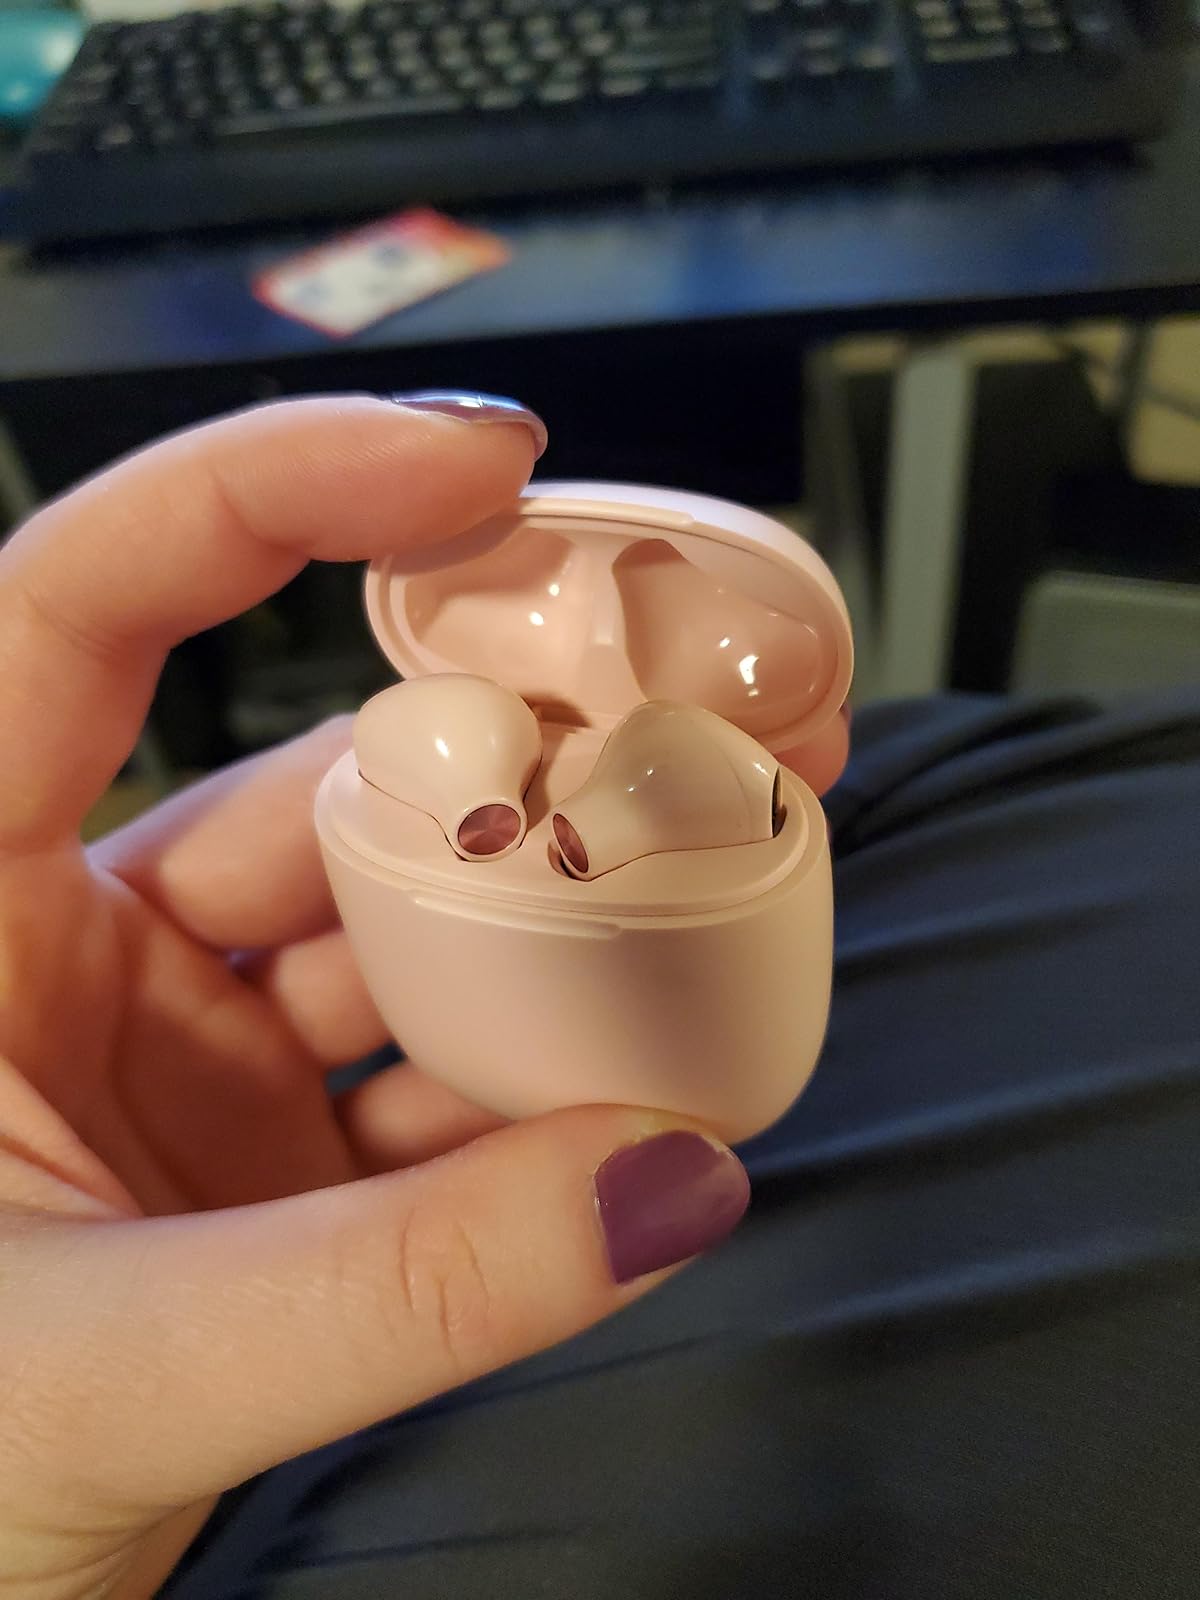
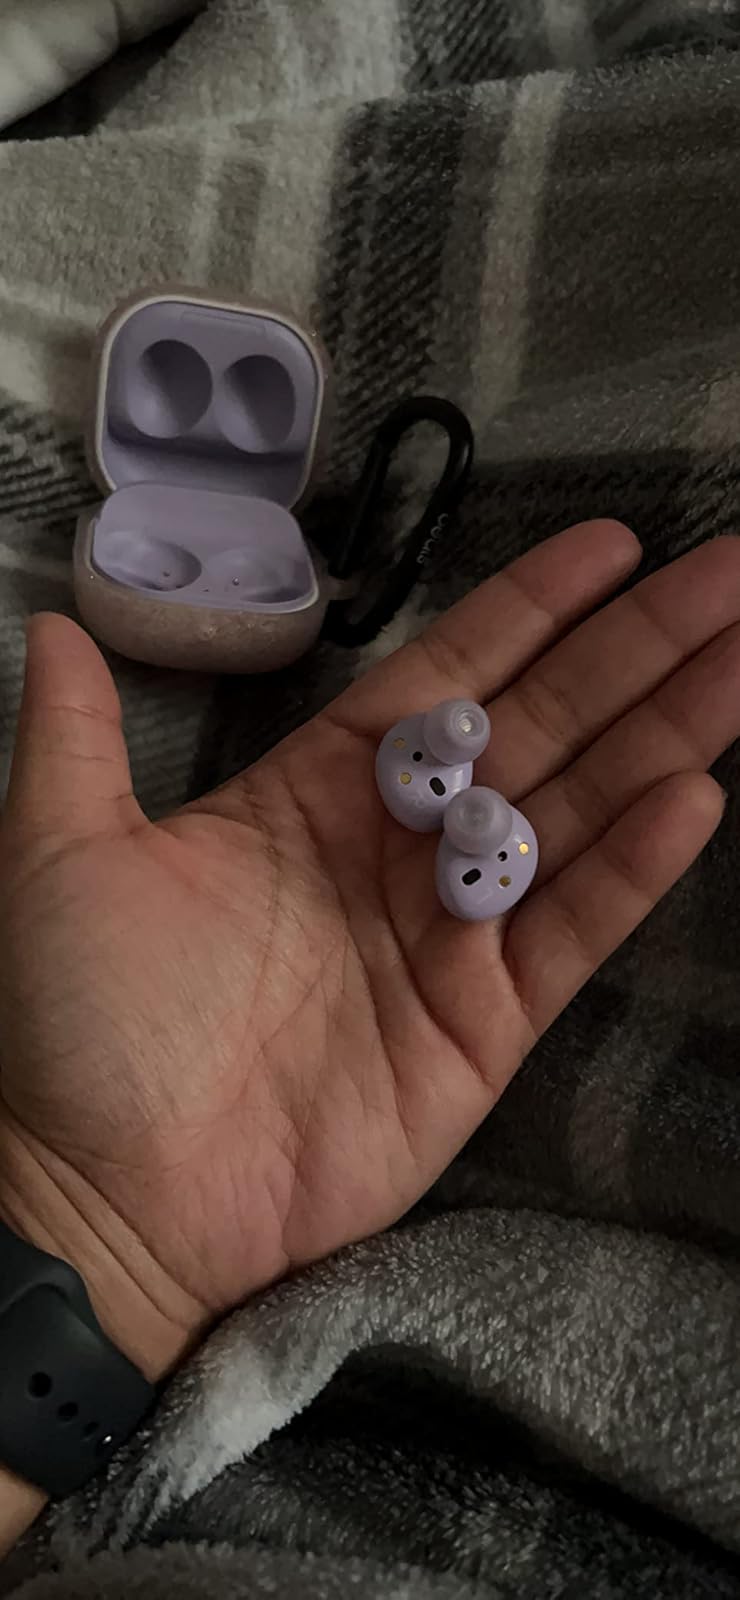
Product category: earbuds
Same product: no